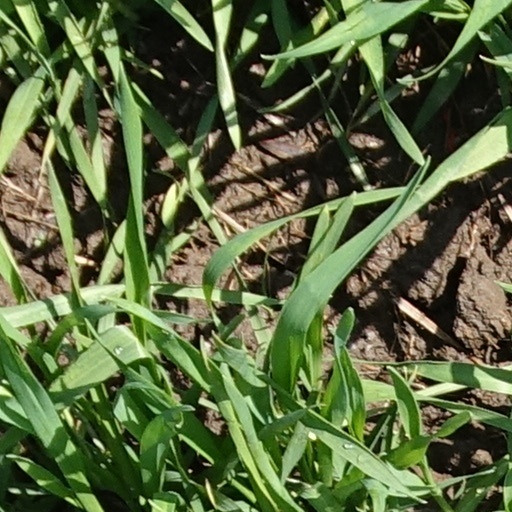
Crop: wheat